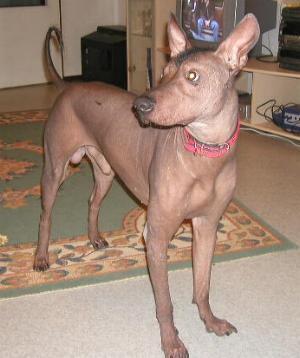
Mexican_hairless